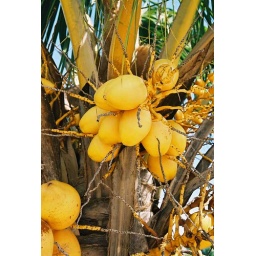
fruit tree in cuba